Víctor Bó

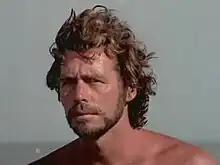
Bó in "Los Superagentes y el Tesoro Maldito" (1978)

Víctor Bó (born 8 April 1943) is an Argentine retired actor and film producer. He is the son of classic actor and director Armando Bó, who directed Bó Junior in several films in which he co-starred with his father's muse, Isabel Sarli. He is also the father and uncle of filmmakers and Academy Award Winners for Best Original Screenplay Armando Bo and Nicolás Giacobone, respectively.